Podenco Andaluz

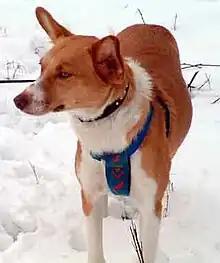
Podenco Andaluz standing in snow

There are three sizes – large, medium and small – and three types of coat – wire-haired (Spanish: Cerdeño), long-haired (Spanish: Sedeño) and smooth. This combination of factors can results in nine different varieties. This variability may be the result of adaptation to the different microclimates within Andalusia, including mountains, agricultural land and marshes, as well as the diverse game targeted by hunters. Coat colors ranges from white to deep red. Podenco Andaluz have a trot as fast as their gallop.